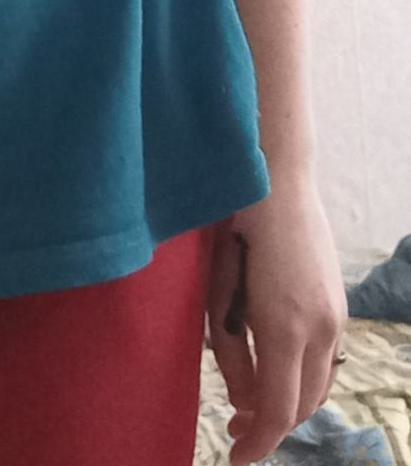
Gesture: no_gesture